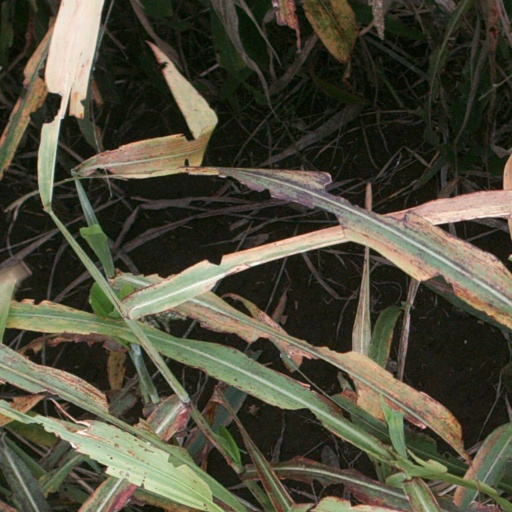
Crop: sorghum